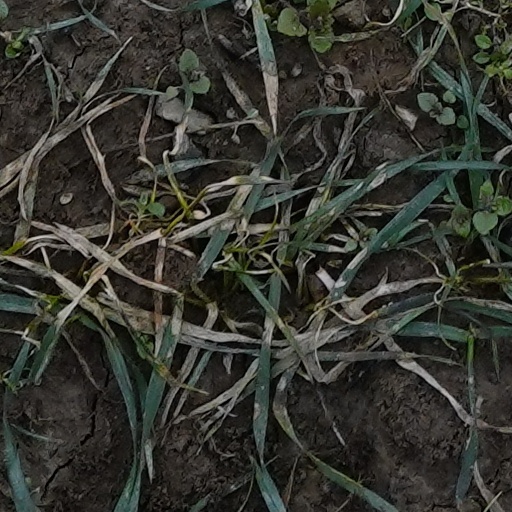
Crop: wheat